P/2019 LD2 (ATLAS)

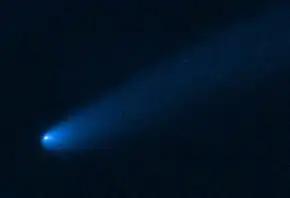
(ATLAS) imaged by the Hubble Space Telescope in April 2020

(ATLAS) is a Jupiter-family comet and centaur discovered by the Asteroid Terrestrial-impact Last Alert System on 10 June 2019. It was initially reported as the first known Jupiter trojan asteroid to display cometary activity, but its classification as a Jupiter trojan was retracted after closer examination and a longer observation arc revealed its orbit to be unstable like a typical Jupiter family comet and implied that its position near the trojans is temporary.